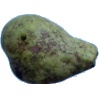
Label: Pear Stone 1